Organization of Turkic States

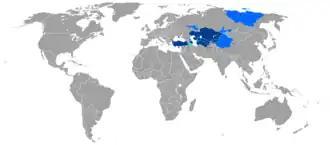
The Turkic-speaking areas

Nominally, the Preamble of the Nakhchivan Agreement reaffirms the will of Member States to adhere to the purposes and principles enshrined in the Charter of the United Nations, and defines the main objective of the Organization of Turkic States as further deepening comprehensive cooperation among Turkic Speaking States, as well as making joint contributions to peace and stability in the region and in the world. Member States have nominally confirmed their commitment to democratic values, human rights, the rule of law, and principles of good governance.